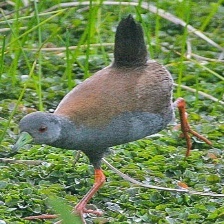
Species: BLACK TAIL CRAKE
Scientific name: AMAURORNIS BICOLOR